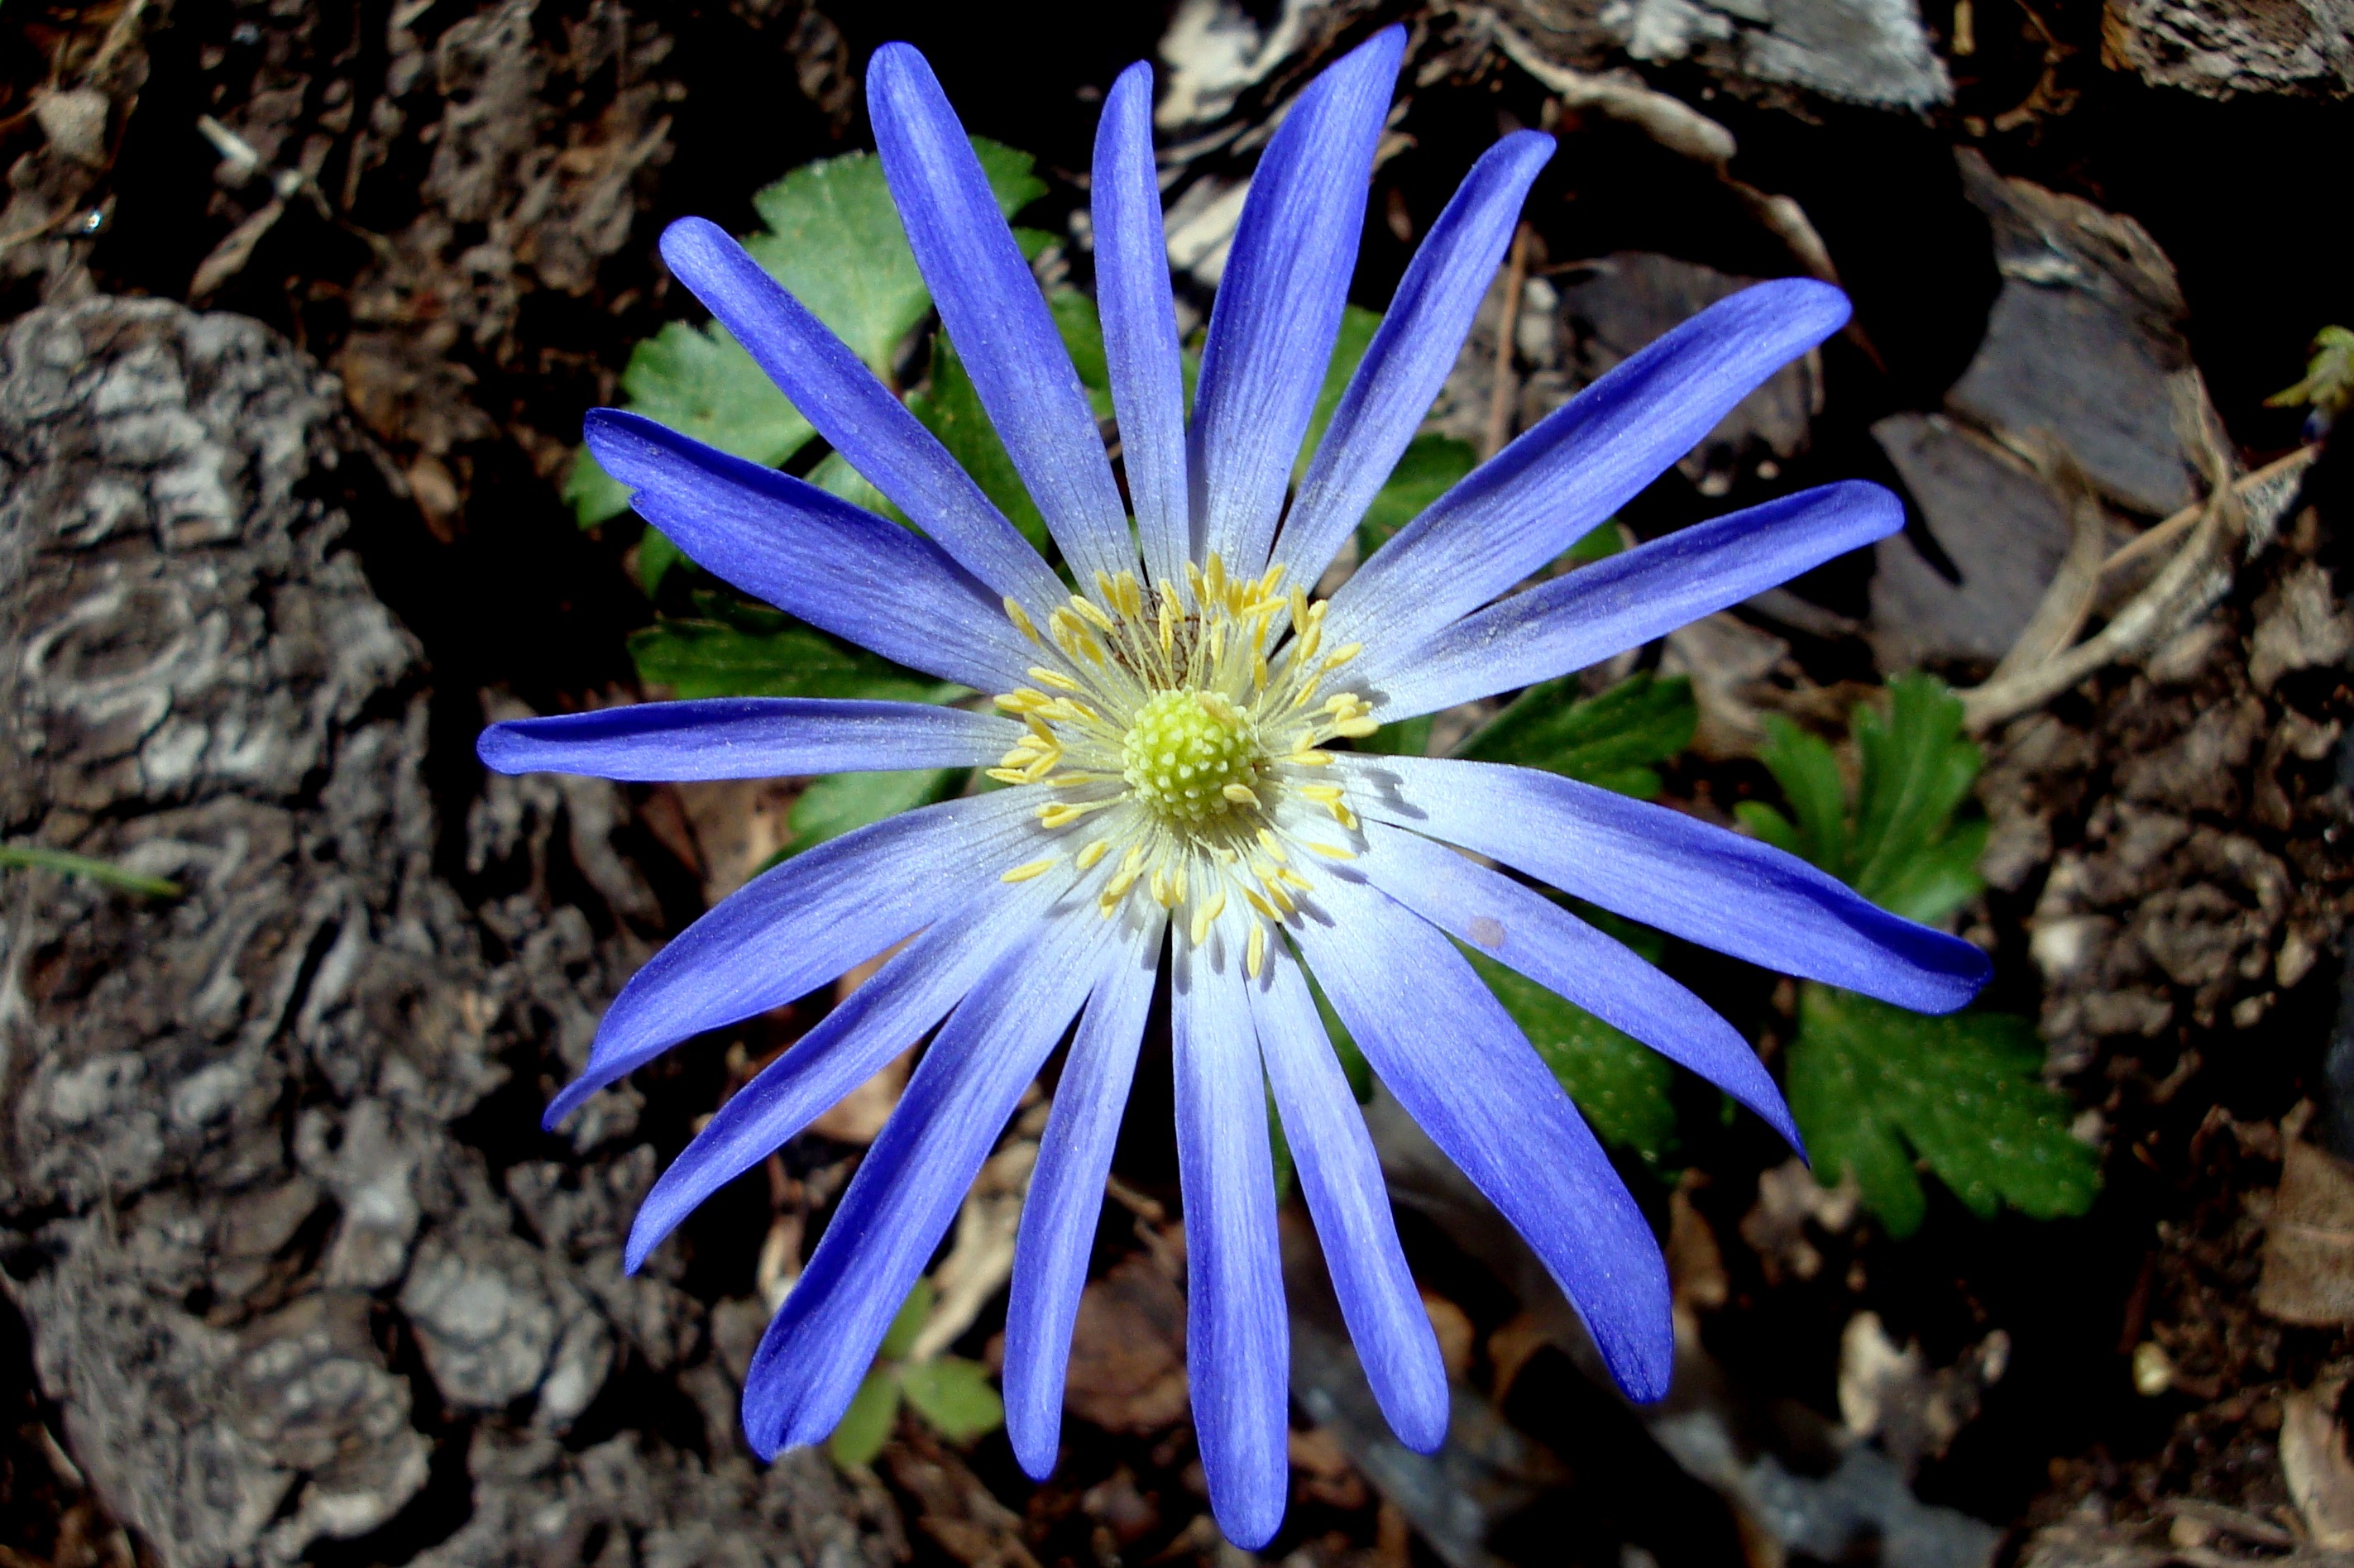
nature, blossom, plant, flower, petal, spring, produce, botany, blue, flora, wildflower, macro photography, flowering plant, land plant